Pavlo Unguryan

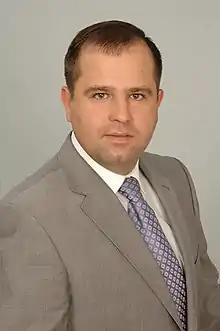
Pavlo Unguryan

Pavlo "Pavel" Unguryan (born November 12, 1979) is a Ukrainian political and evangelical leader, who served as a Member of the Ukrainian Parliament until 2019. He was appointed to the Order of Merit of the ІІІ degree in 2017.